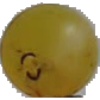
Label: white_grape